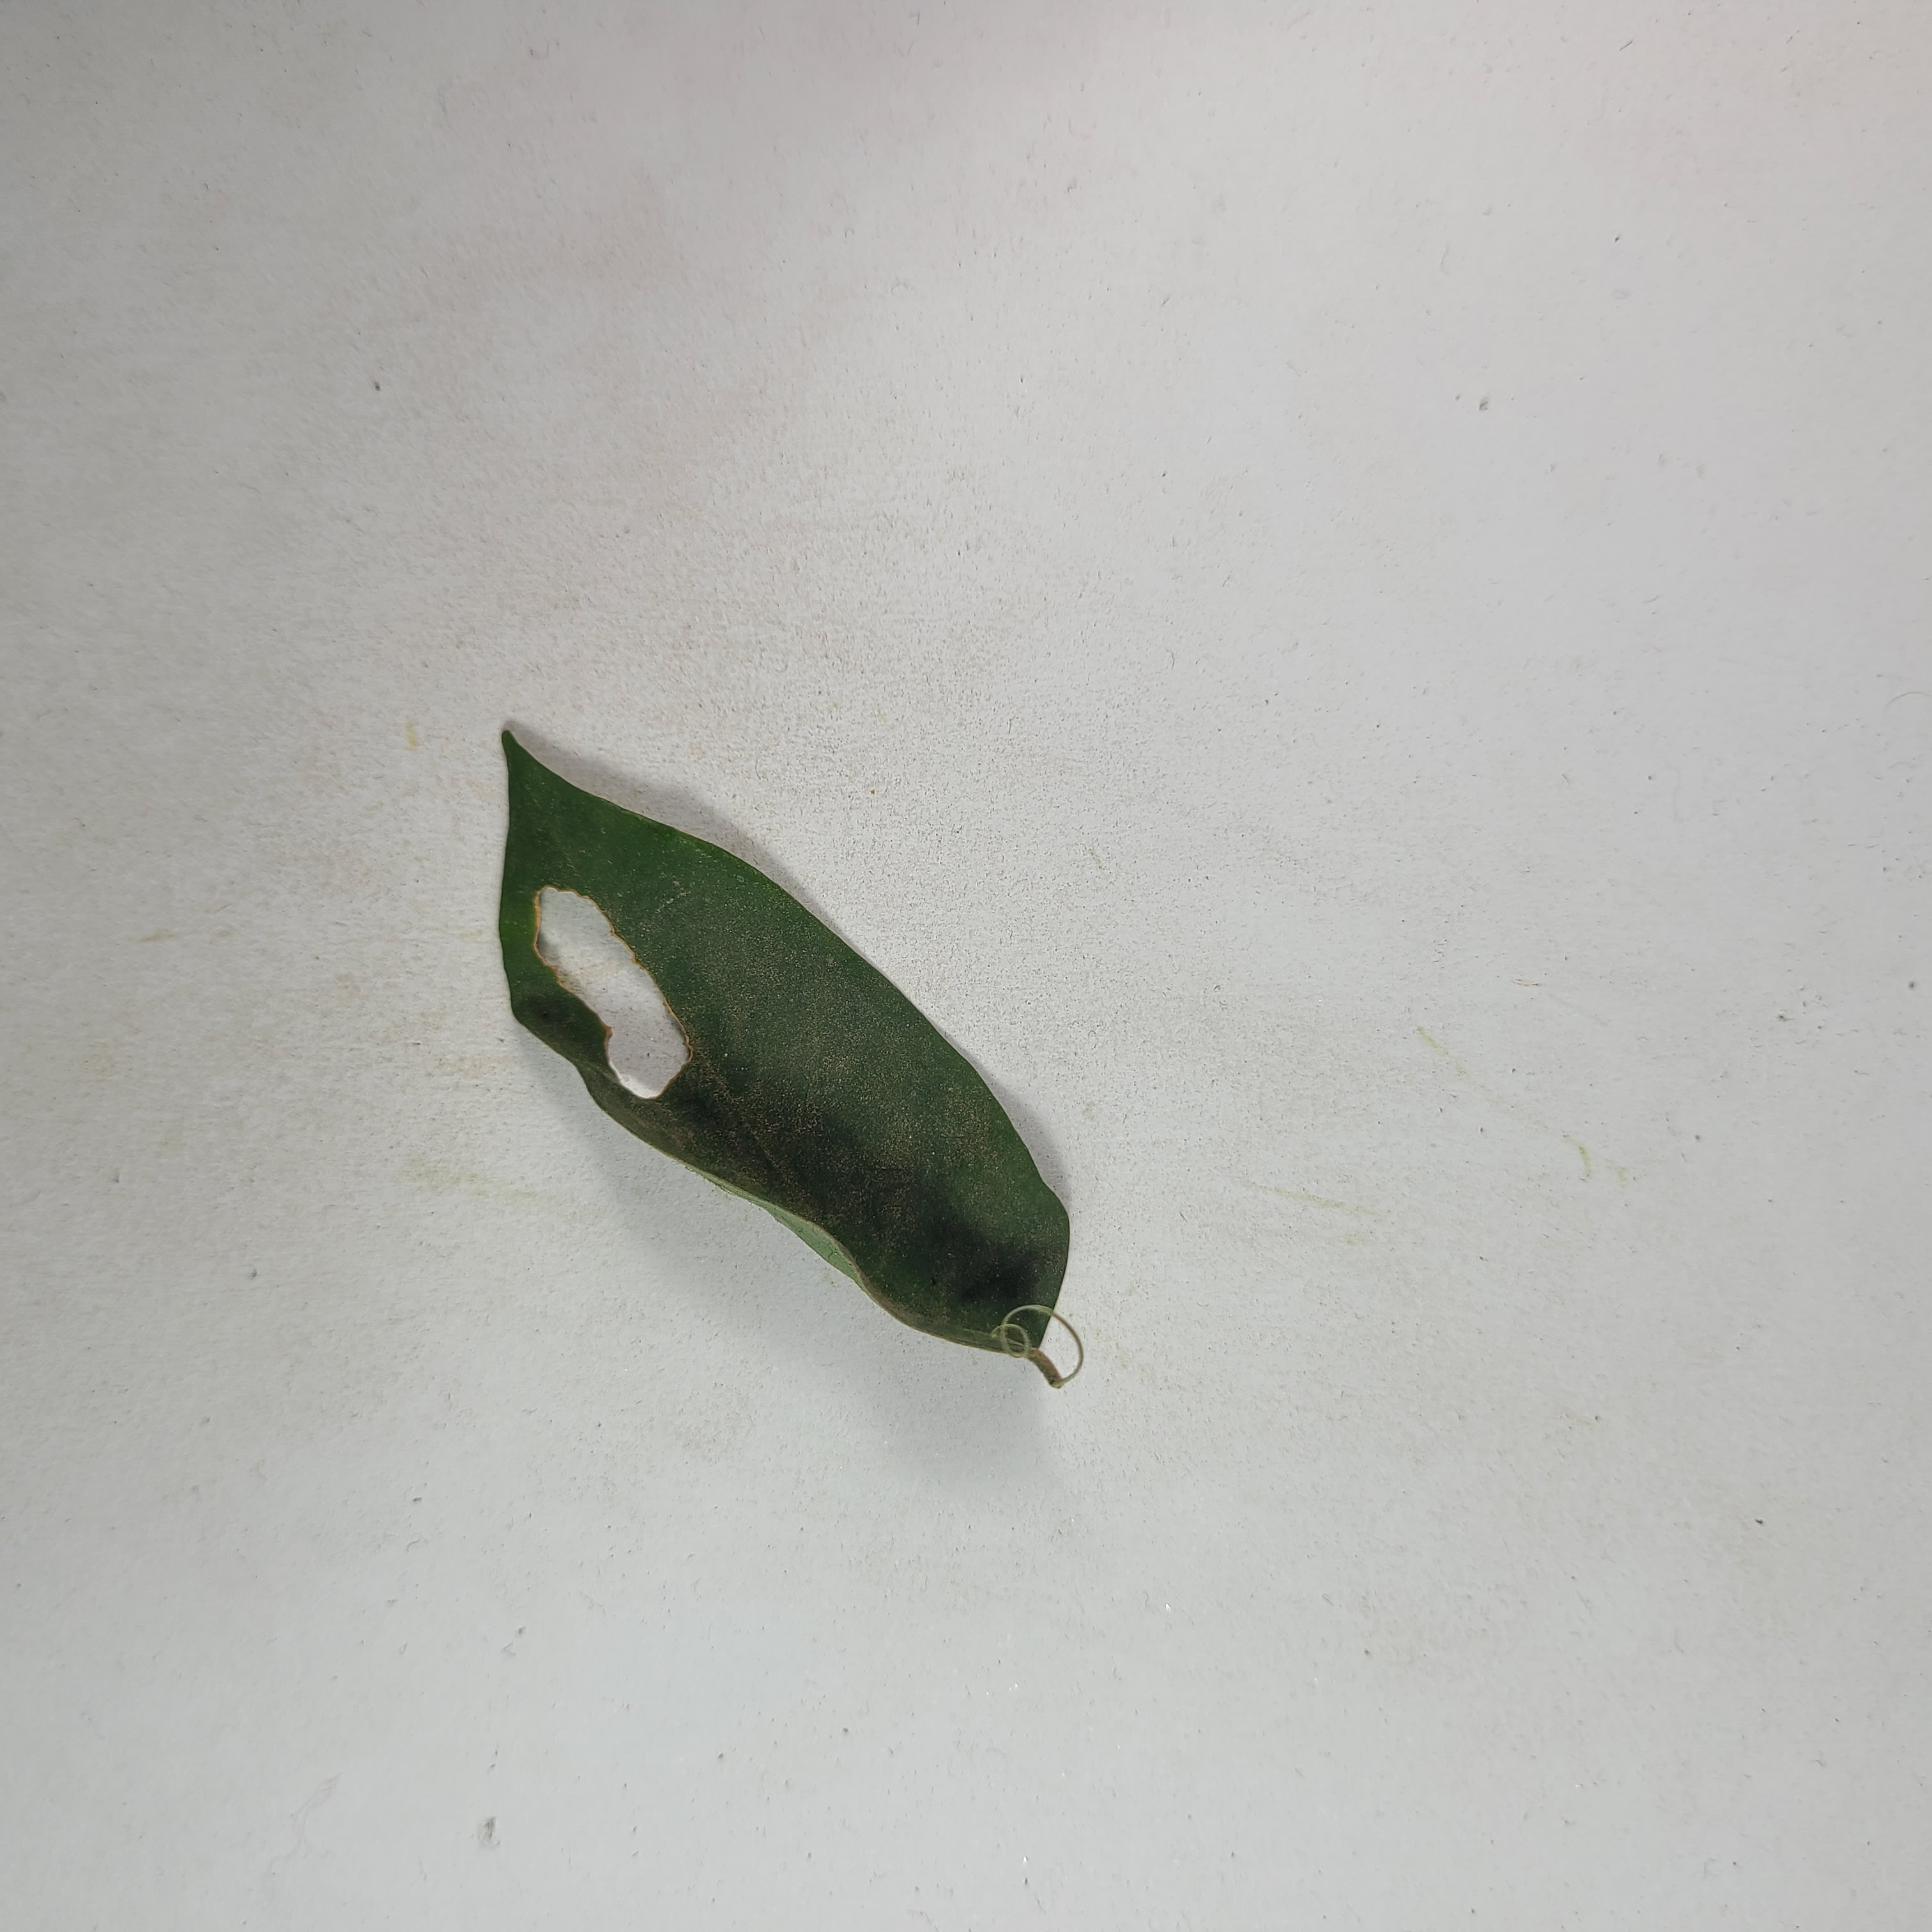
Label: Insect Hole leaves